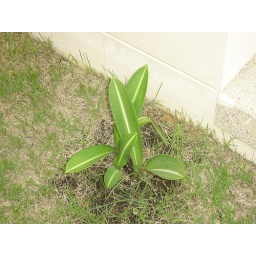
The tree in my house which my mother planted.